Philo

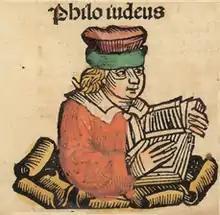
Woodcut from "Die Schedelsche Weltchronik" (Nuremberg Chronicle)

In ("Embassy to Gaius"), Philo describes his diplomatic mission to Gaius Caligula, one of the few events in his life which is explicitly known. He relates that he was carrying a petition describing the sufferings of the Alexandrian Jews and asking the emperor to secure their rights.